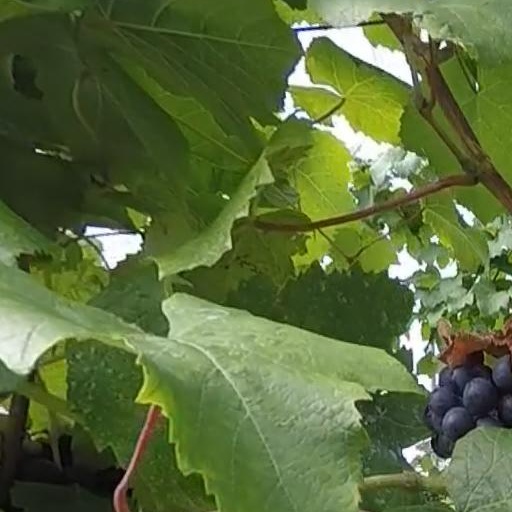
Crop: grape